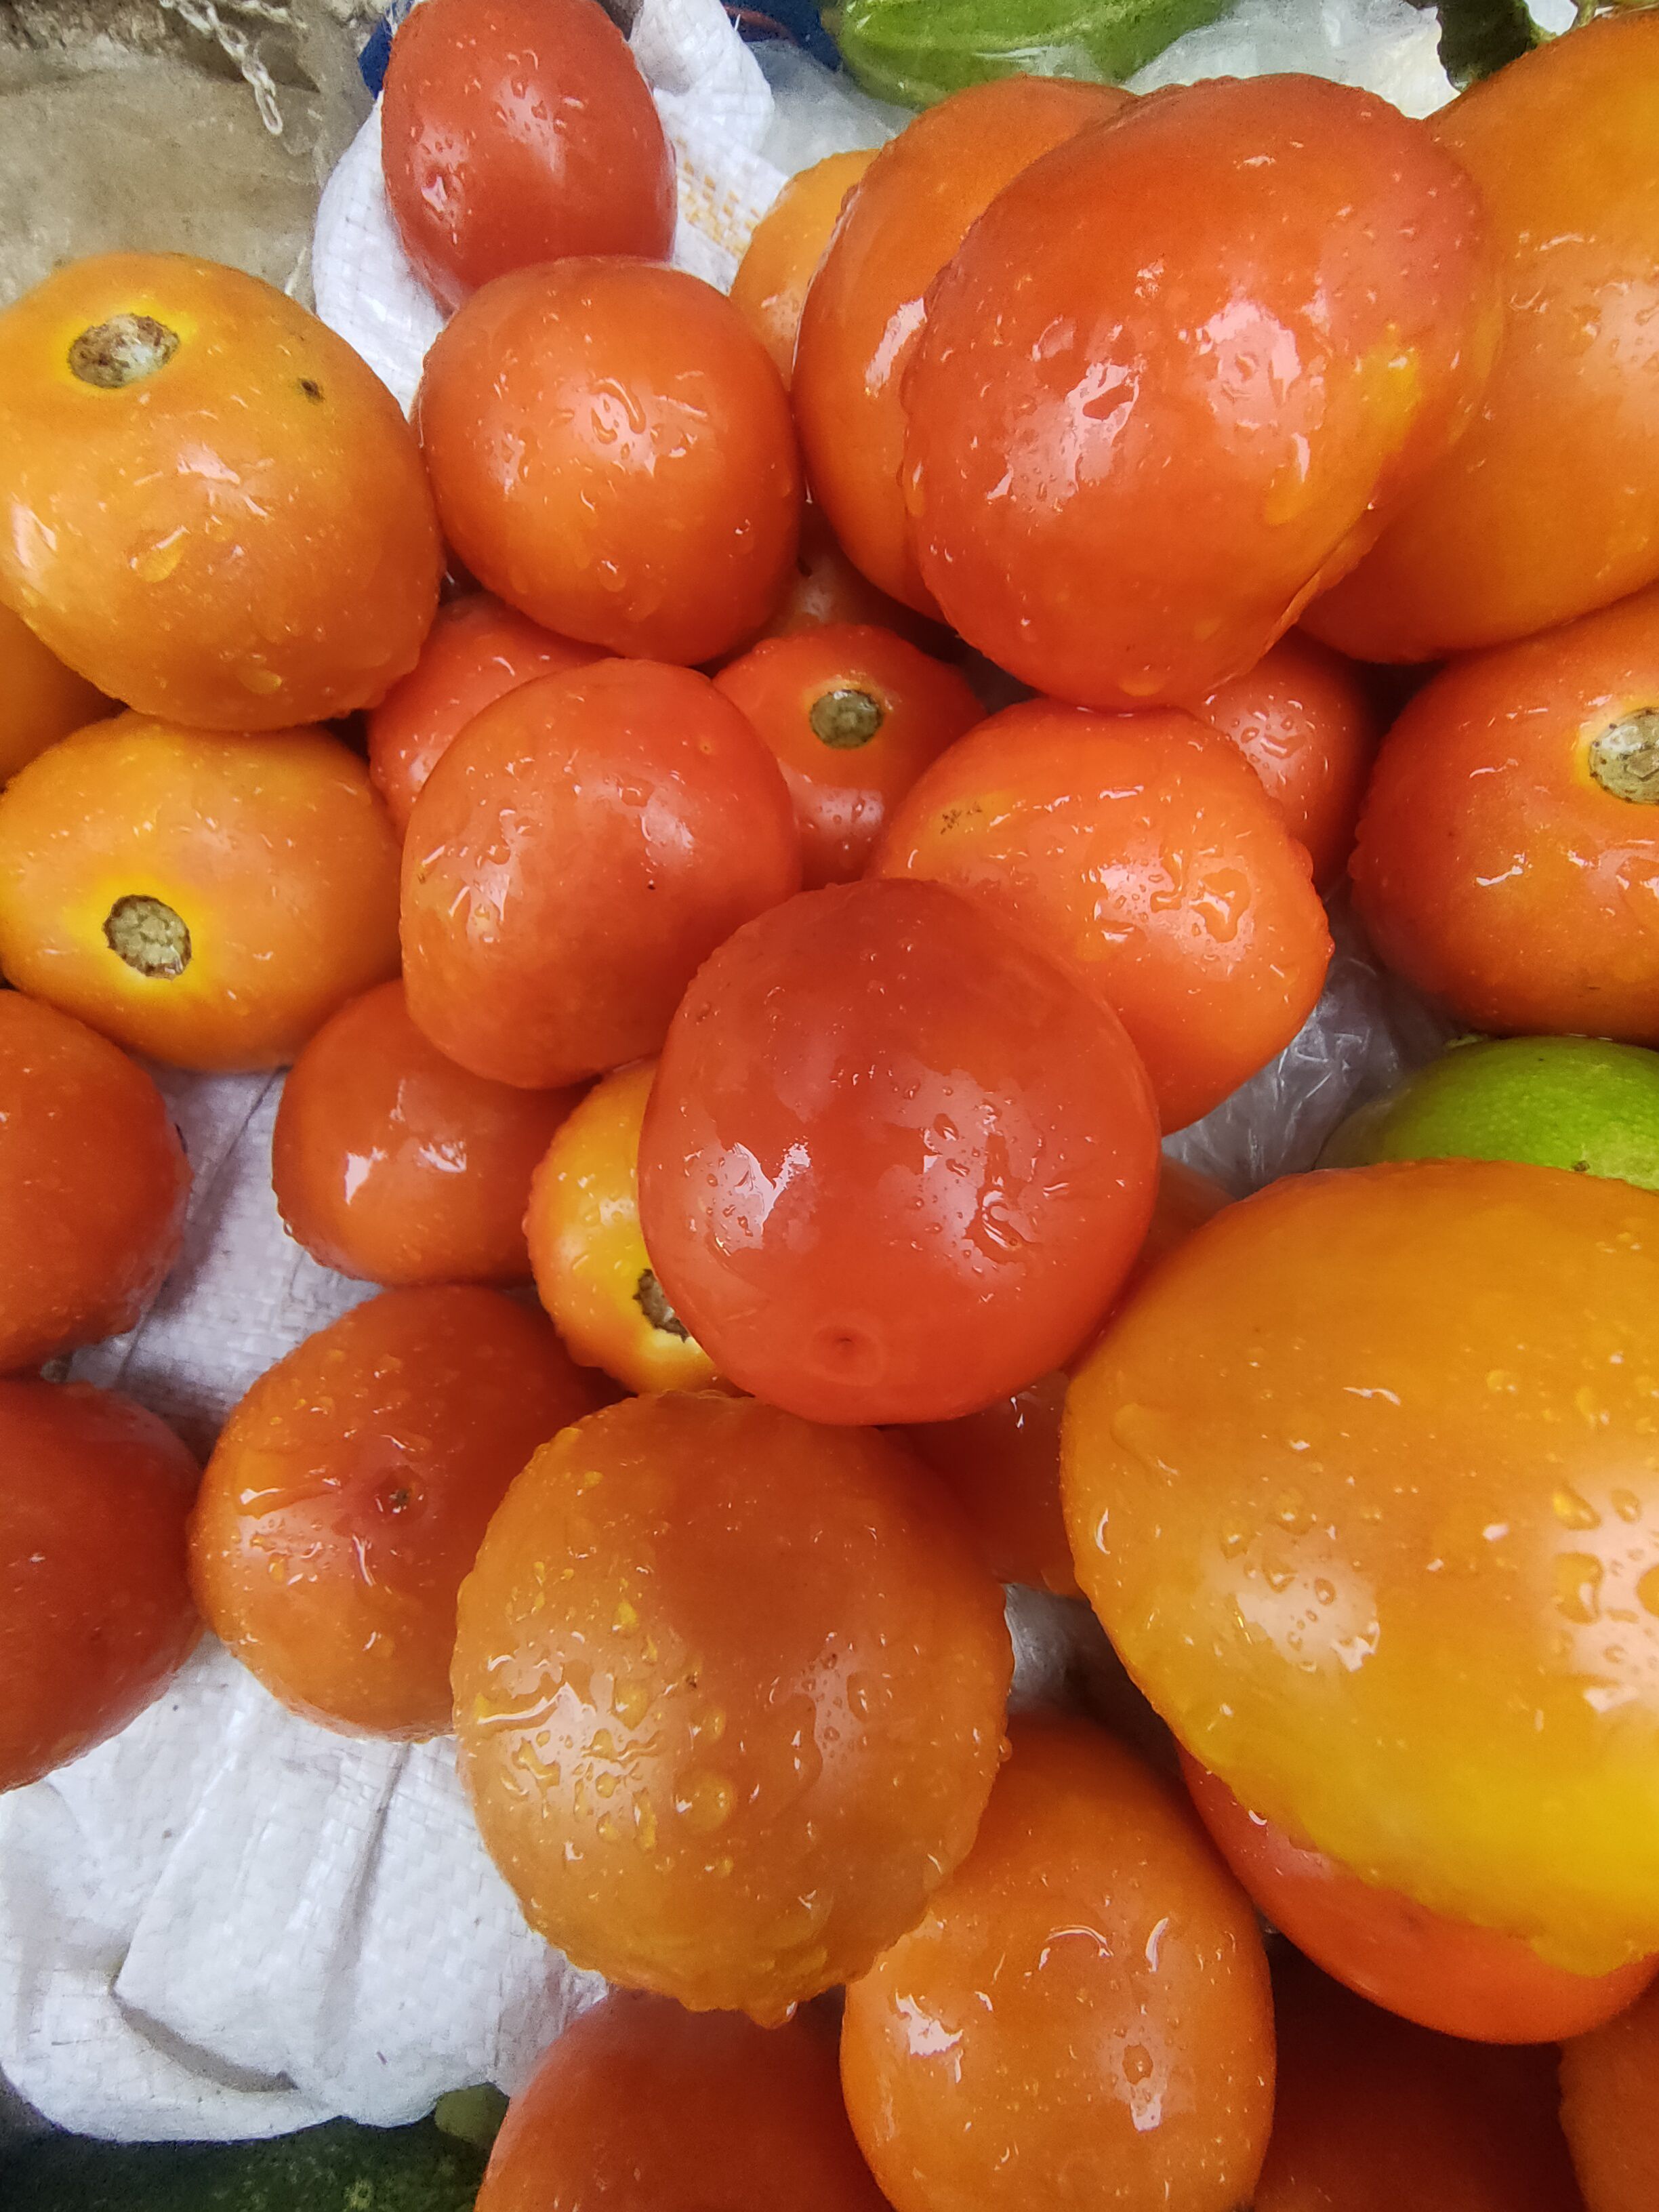
Label: Solanum Iycopersicum